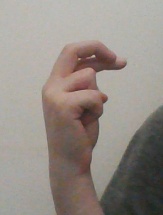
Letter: zay